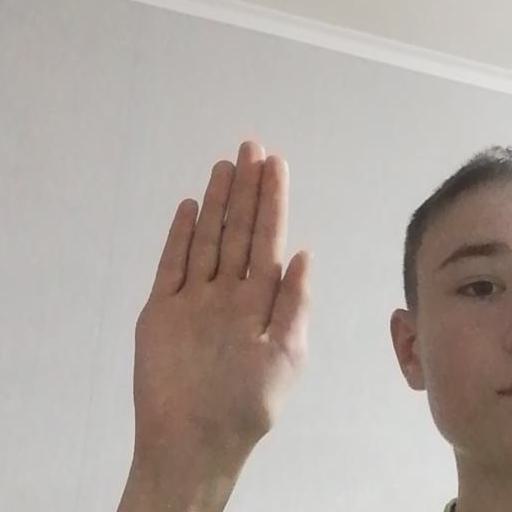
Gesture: stop